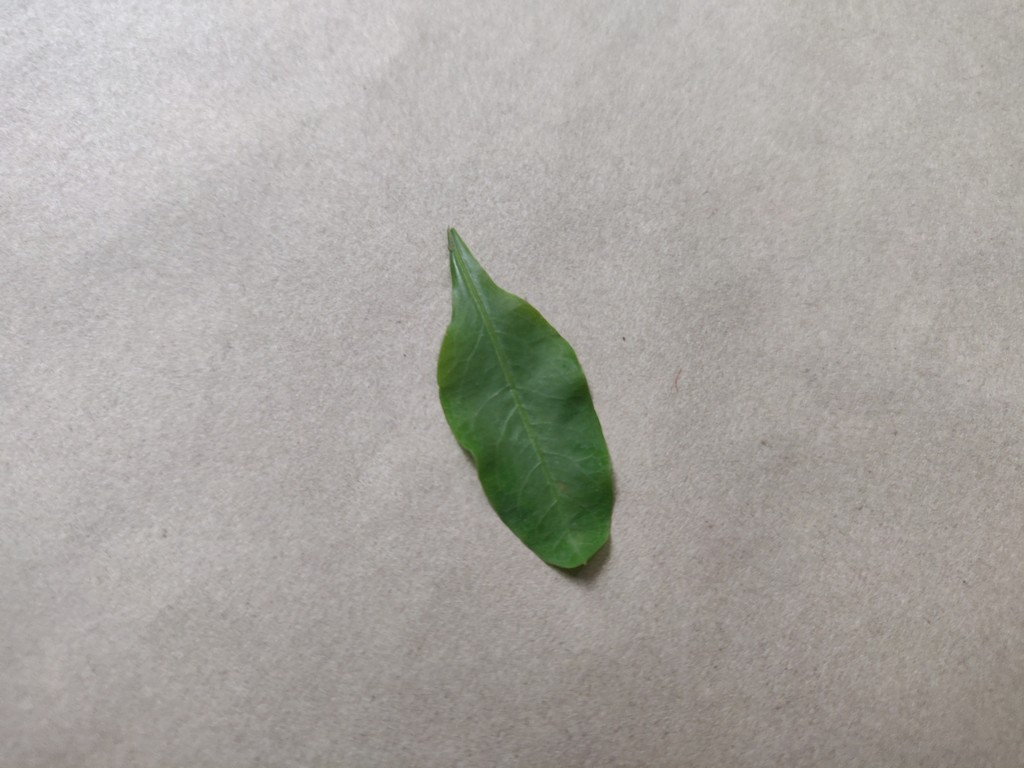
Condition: Healthy
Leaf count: single
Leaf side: front